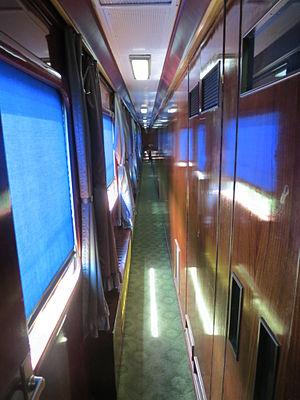
Corridor au Plavi voz, le train privé bleu du président yougoslave Josip Broz Tito.